Bismuthinidene

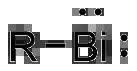
General structure of a bismuthinidene.

Bismuthinidenes are a class of organobismuth compounds, analogous to carbenes. These compounds have the general form R-Bi, with two lone pairs of electrons on the central bismuth(I) atom. Due to the unusually low valency and oxidation state of +1, most bismuthinidenes are reactive and unstable, though in recent decades, both transition metals and polydentate chelating Lewis base ligands have been employed to stabilize the low-valent bismuth(I) center through steric protection and π donation either in solution or in crystal structures. Lewis base-stabilized bismuthinidenes adopt a singlet ground state with an inert lone pair of electrons in the 6s orbital. A second lone pair in a 6p orbital and a single empty 6p orbital make Lewis base-stabilized bismuthinidenes ambiphilic. Recently, a triplet bismuthinidene is reported by Cornella "et al."